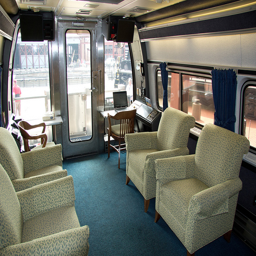
The inside of a vehicle of some sort with some chairs on a desk with a computer.
a room with couches and windows inside of it
Six chairs in a train car along with curtains.
A bus filled with chairs and two tables.
The inside of a train cabin room with curved sides with four padded armchairs and two captain style wood chairs, on at a desk with control panel, a door and windows.